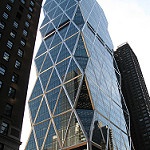
Label: buildings